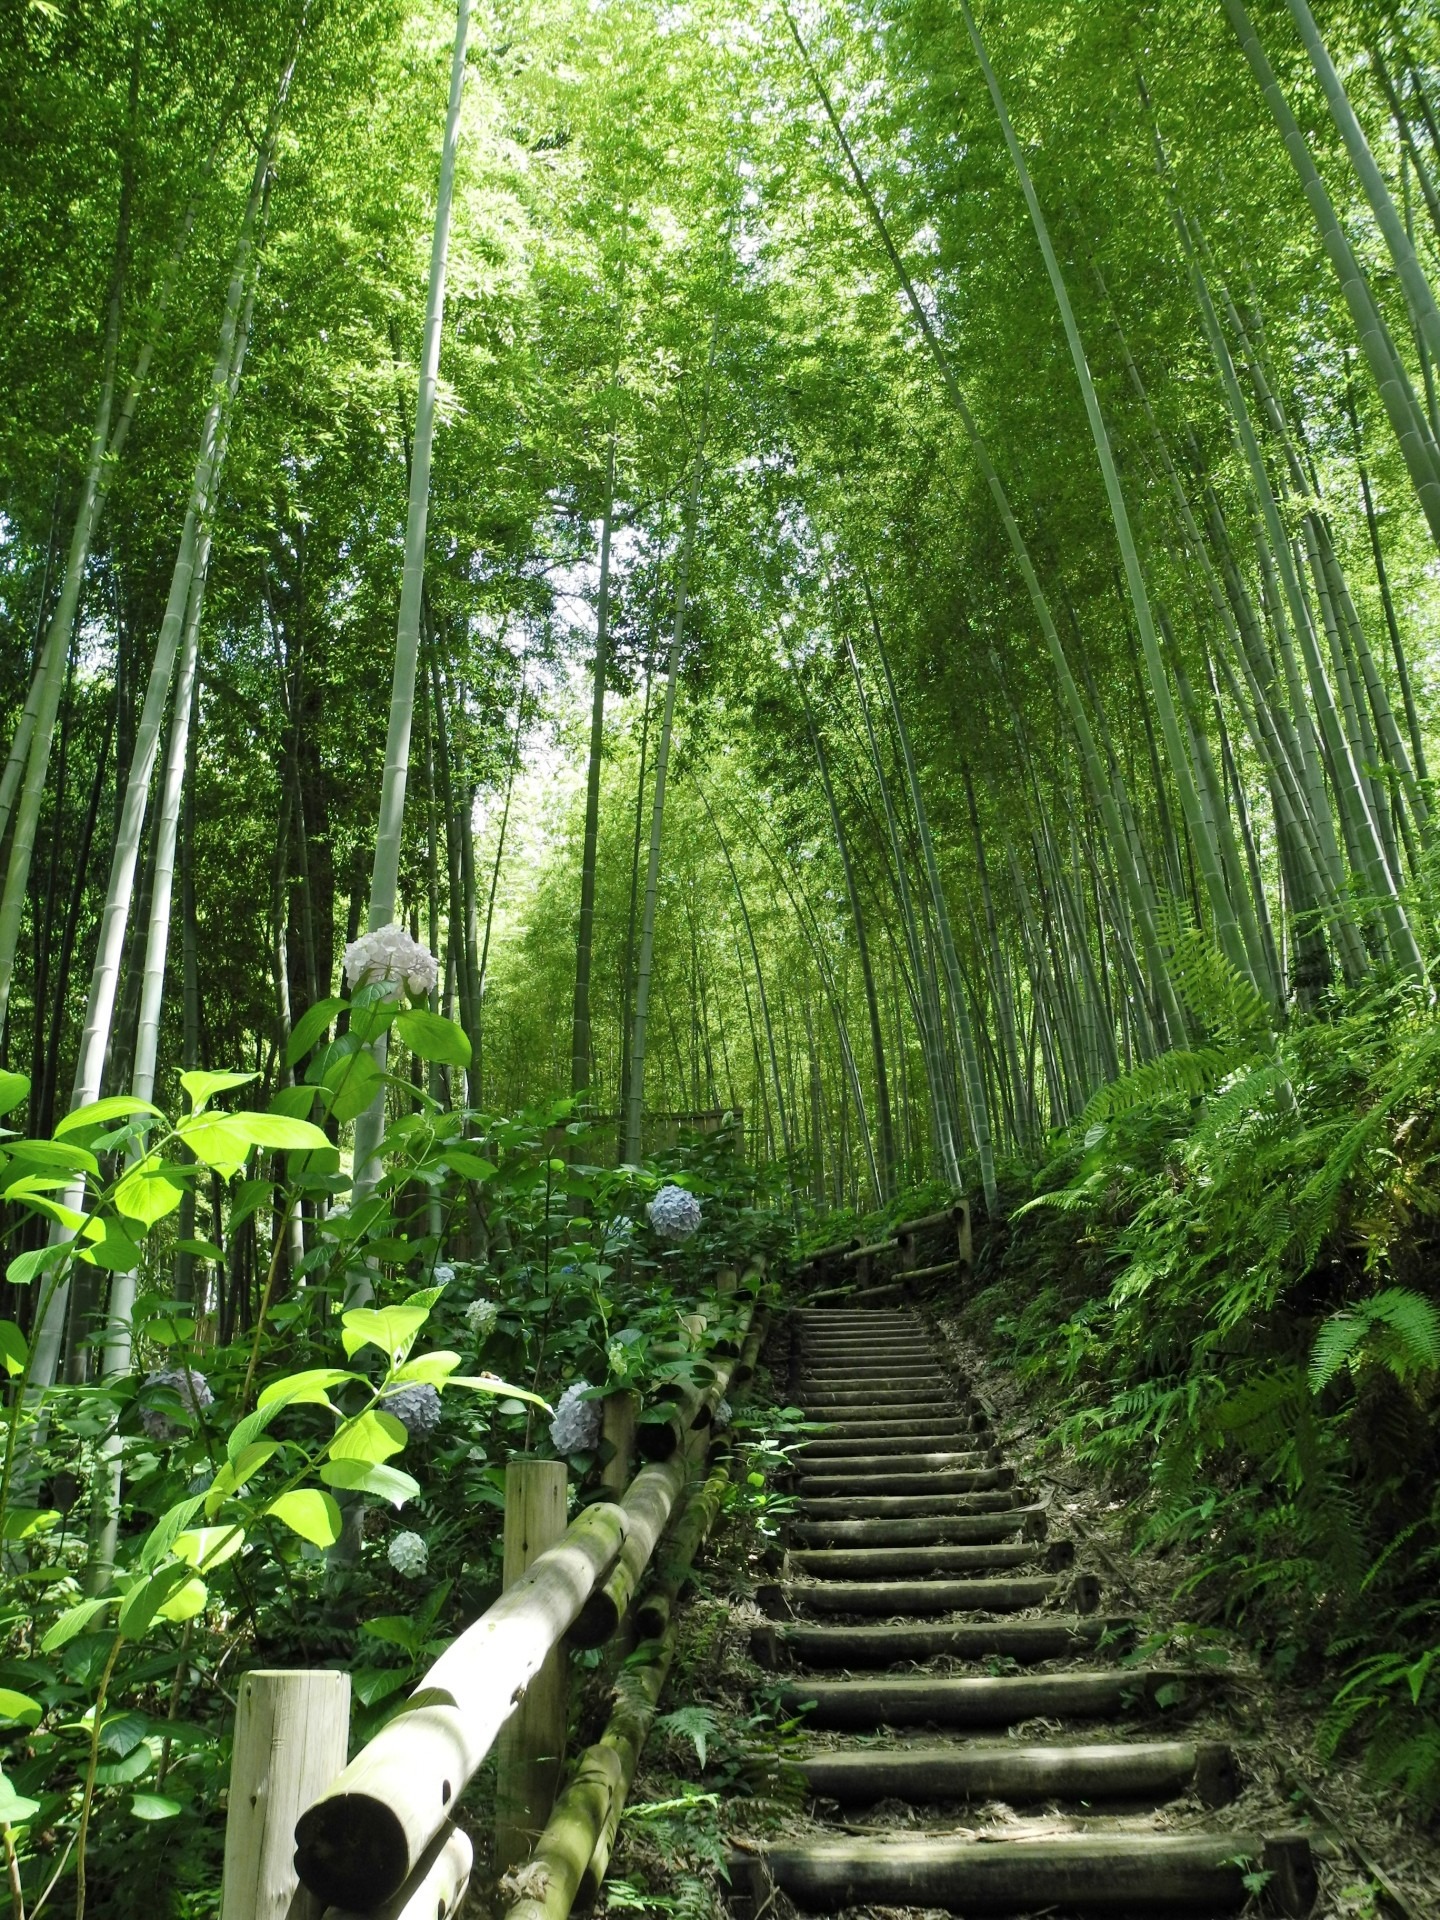
tree, nature, forest, wilderness, sunlight, flower, green, jungle, botany, agriculture, garden, japan, outdoors, woods, vegetation, rainforest, branches, botanical garden, woodland, habitat, bamboo, ecosystem, organic, old growth forest, natural environment